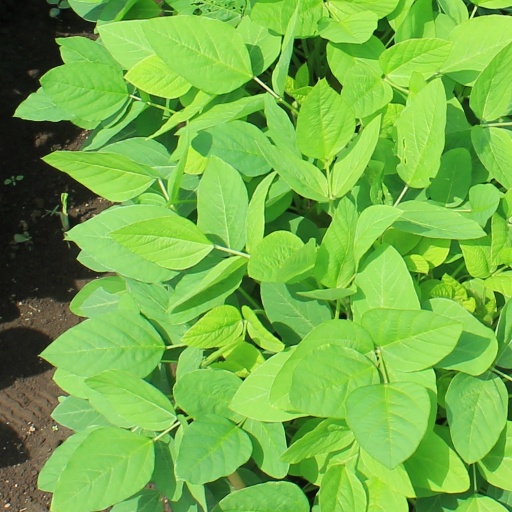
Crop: soybean